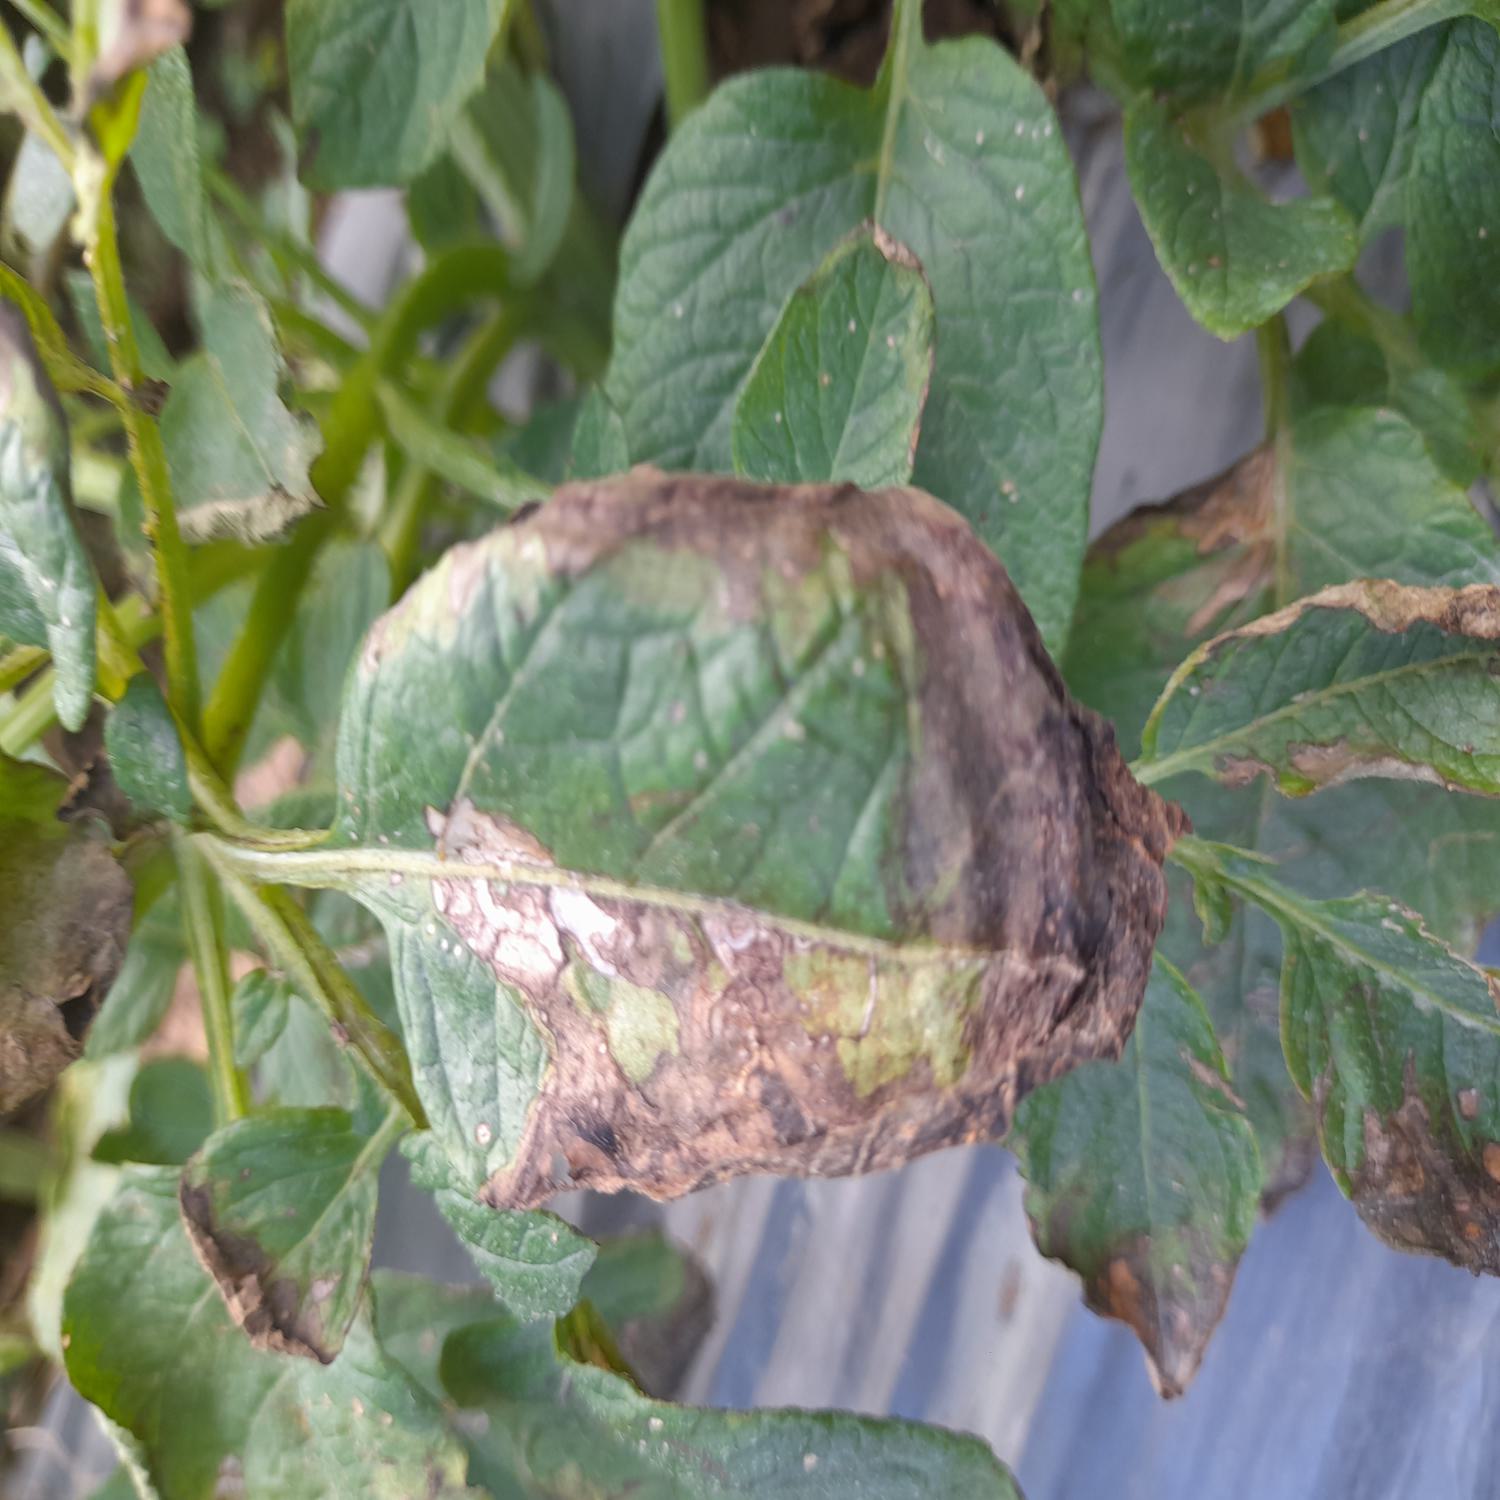
Label: Fungi